Mount Wilson Observatory

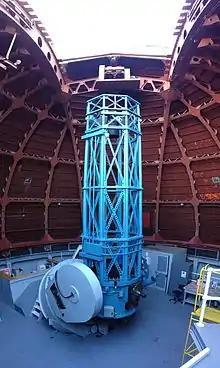
The telescope at Mt. Wilson

For the 60-inch telescope, George Ellery Hale received the mirror blank, cast by Saint-Gobain in France, in 1896 as a gift from his father, William Hale. It was a glass disk thick and weighing . However it was not until 1904 that Hale received funding from the Carnegie Institution to build an observatory. Grinding began in 1905 and took two years. The mounting and structure for the telescope were built in San Francisco and barely survived the 1906 earthquake. Transporting the pieces to the top of Mount Wilson was an enormous task. First light was December 8, 1908. It was, at the time, the largest operational telescope in the world. Lord Rosse's Leviathan of Parsonstown, a 72-inch (1.8-meter) telescope built in 1845, was, by the 1890s, out of commission.